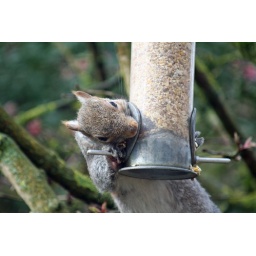
taken through kitchen window in my backgarden